Voinyliv

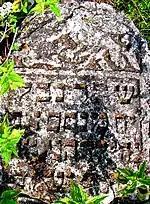
Jewish gravestone with engraved Hebrew text and a mythological animal on the top at the Jewish cemetery of Voynyliv. The top right Hebrew letter is Shin.

The book "Where Once We Walked" states that before the war Voynyliv had a Jewish population of 944 persons and had a Jewish temple. The Voynyliv Jewish community murdered in the Holocaust, though some Jews stemming from Voynyliv are found in the US and United Kingdom from pre-war immigration. The remnants of Jewish cemetery in Voynyliv preserved.